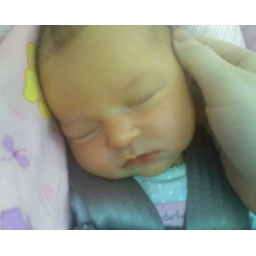
Sleeping in her car seat (aug. 7th, 2009)